Sunset Heights

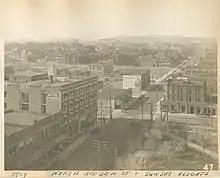
North Oregon Street and Sunset Heights, 1909.

John Fisher Satterthwaite first started purchasing land in the area in the 1880s and by 1885 had built 90 houses. The area was known as the "Satterthwaite Addition" while he owned the land. Satterthwaite lost the land he'd built in 1894.